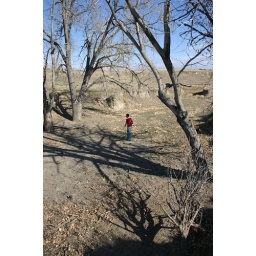
Old Machinery out in the field between the old house and Lance's